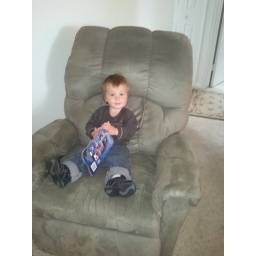
Little boy in a big chair